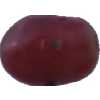
Label: pink_grape